Francis Merewether (Australian politician)

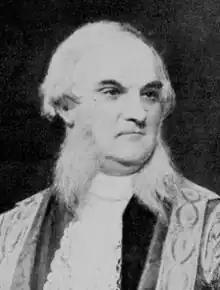

Francis Lewis Shaw Merewether (18 March 1811 – 27 December 1899) was an English-born Australian politician. Merewether served as the Chancellor of the University of Sydney between 1862 and 1865 and the Vice-Chancellor between 1854 and 1862.